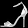
Label: Sandal